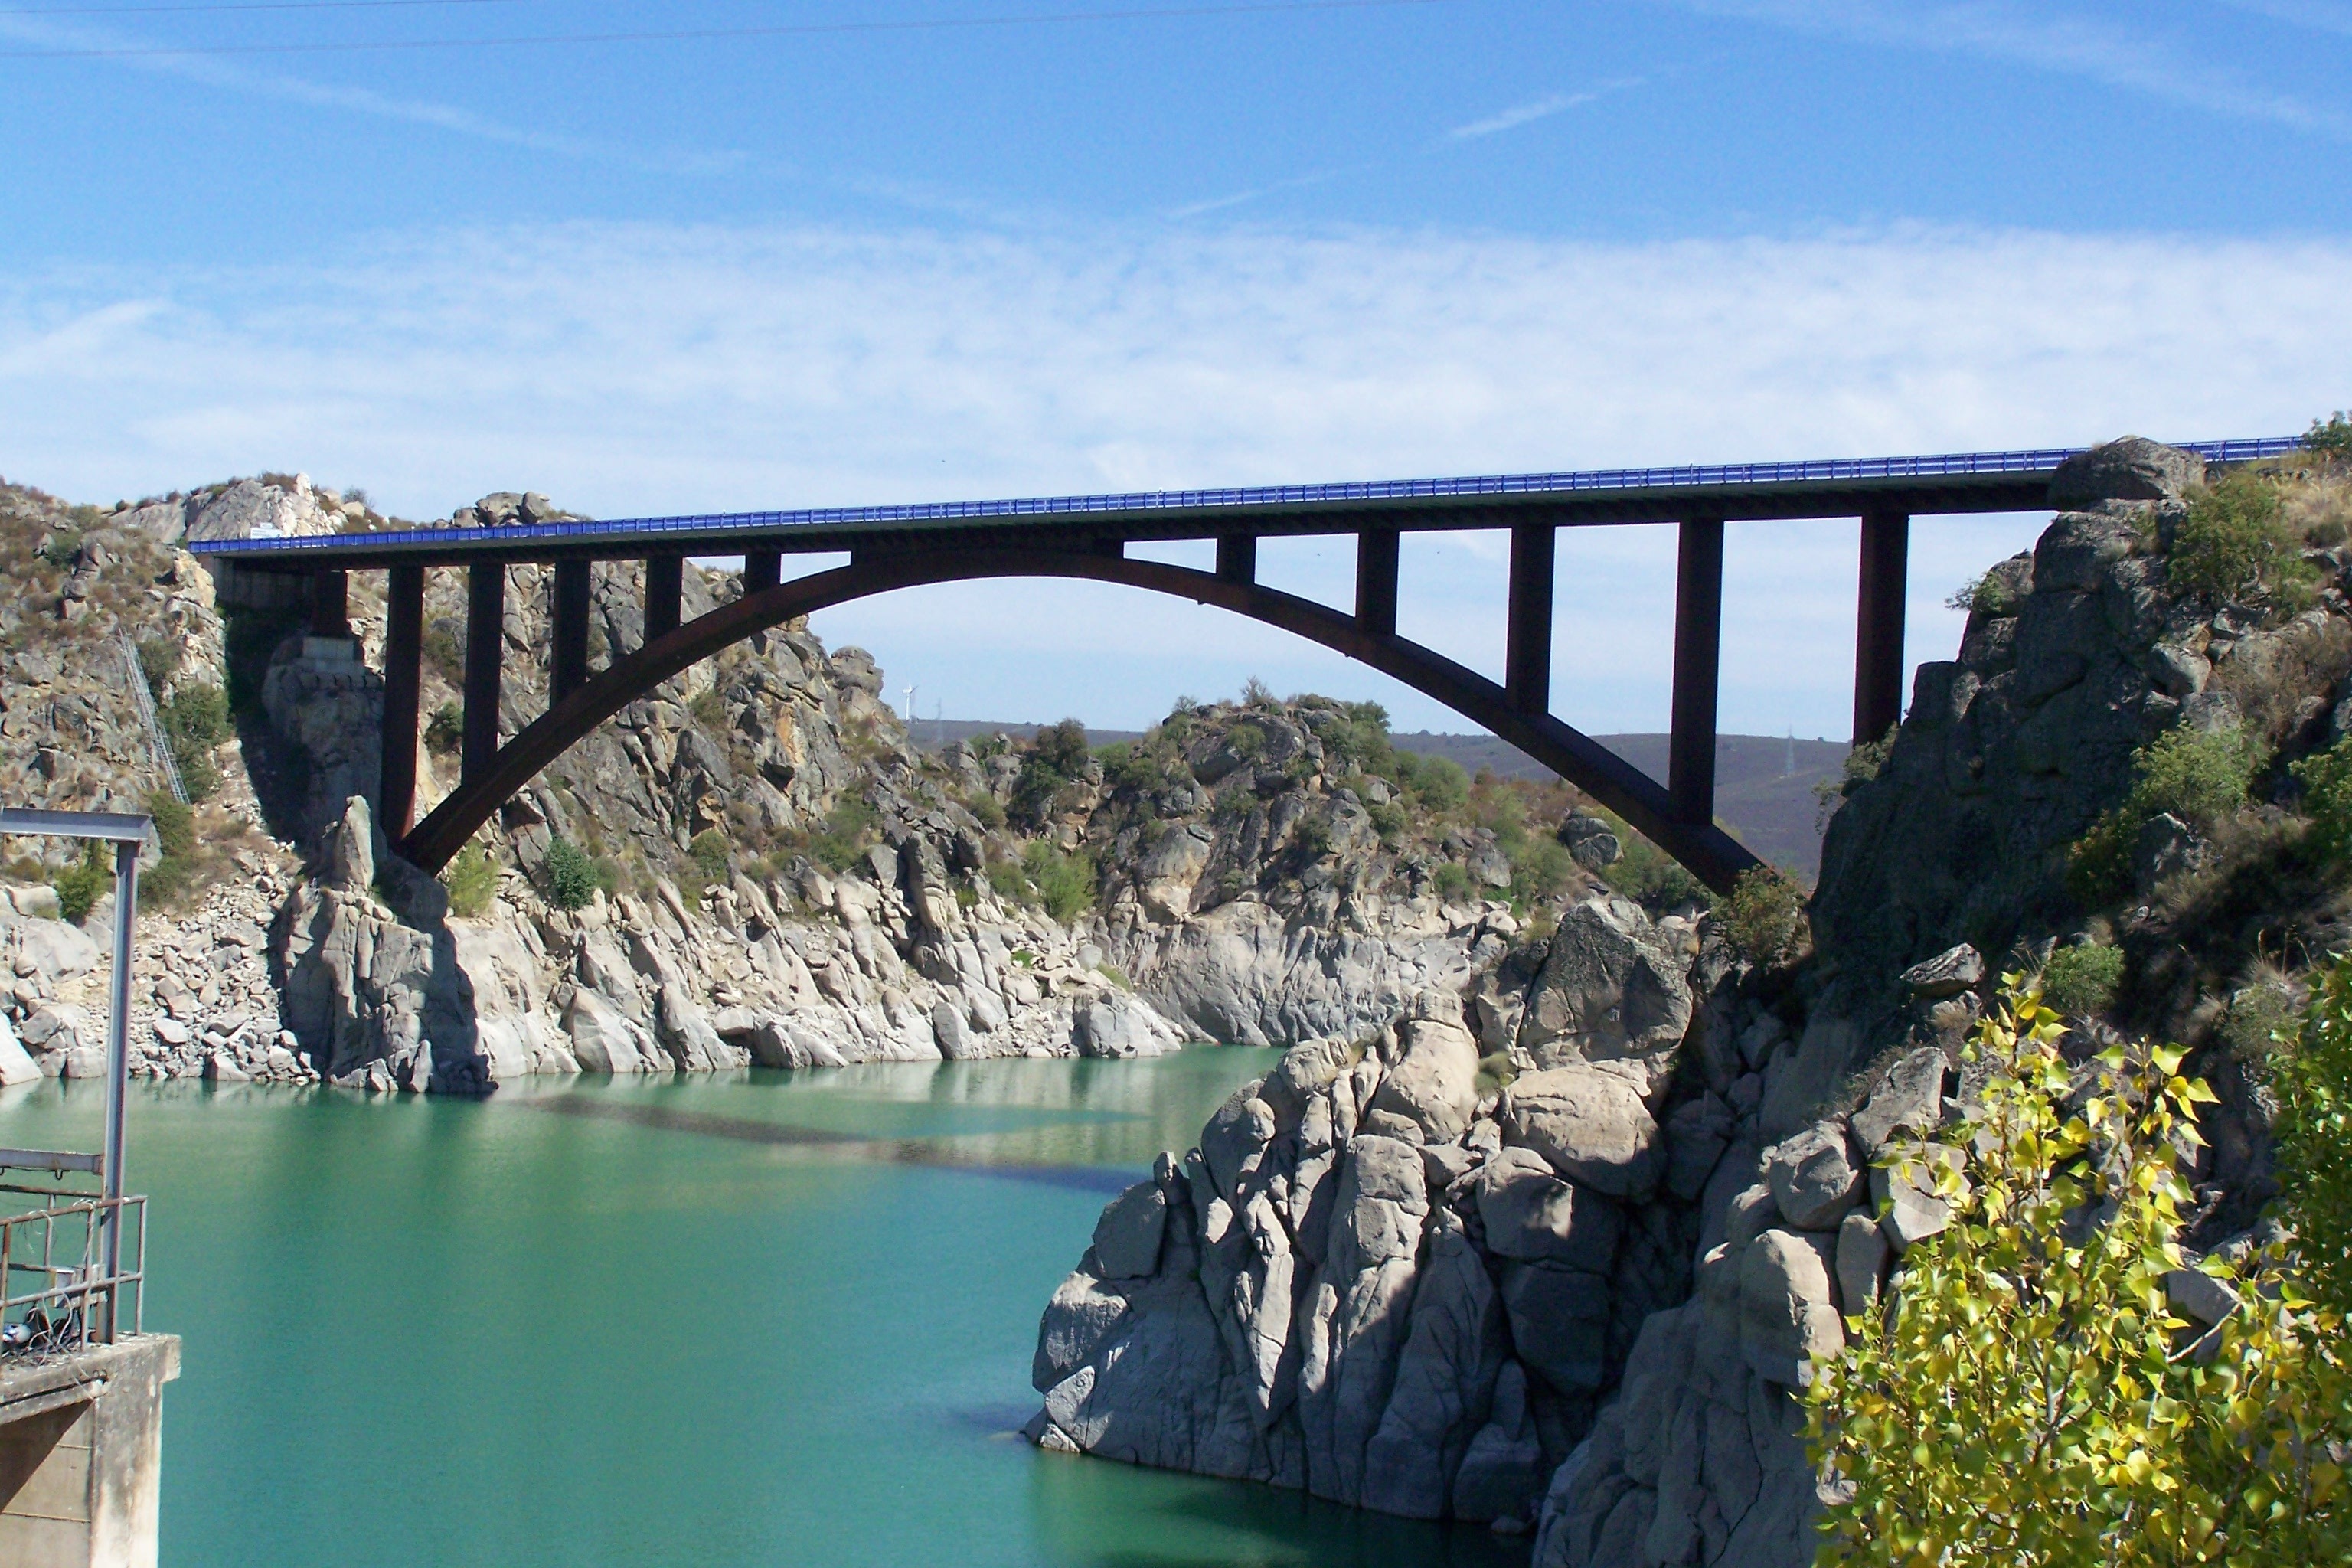
bridge, river, bay, landmark, reservoir, tourism, arc, zamora, arch bridge, truss bridge, civil works, nonbuilding structure, ricobayo, santiago p rez fad n